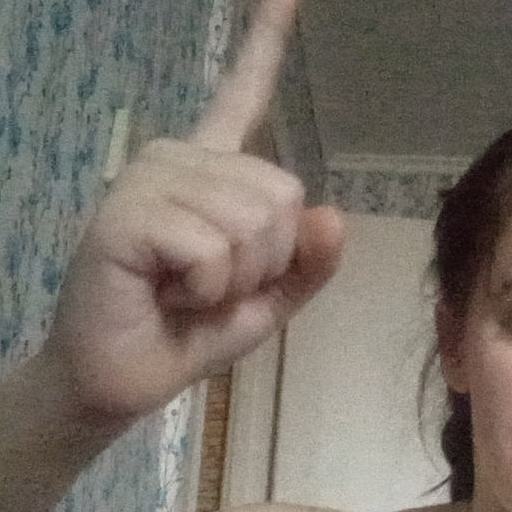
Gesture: one